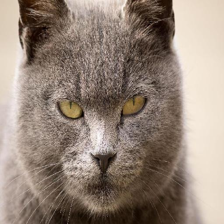
Label: animals